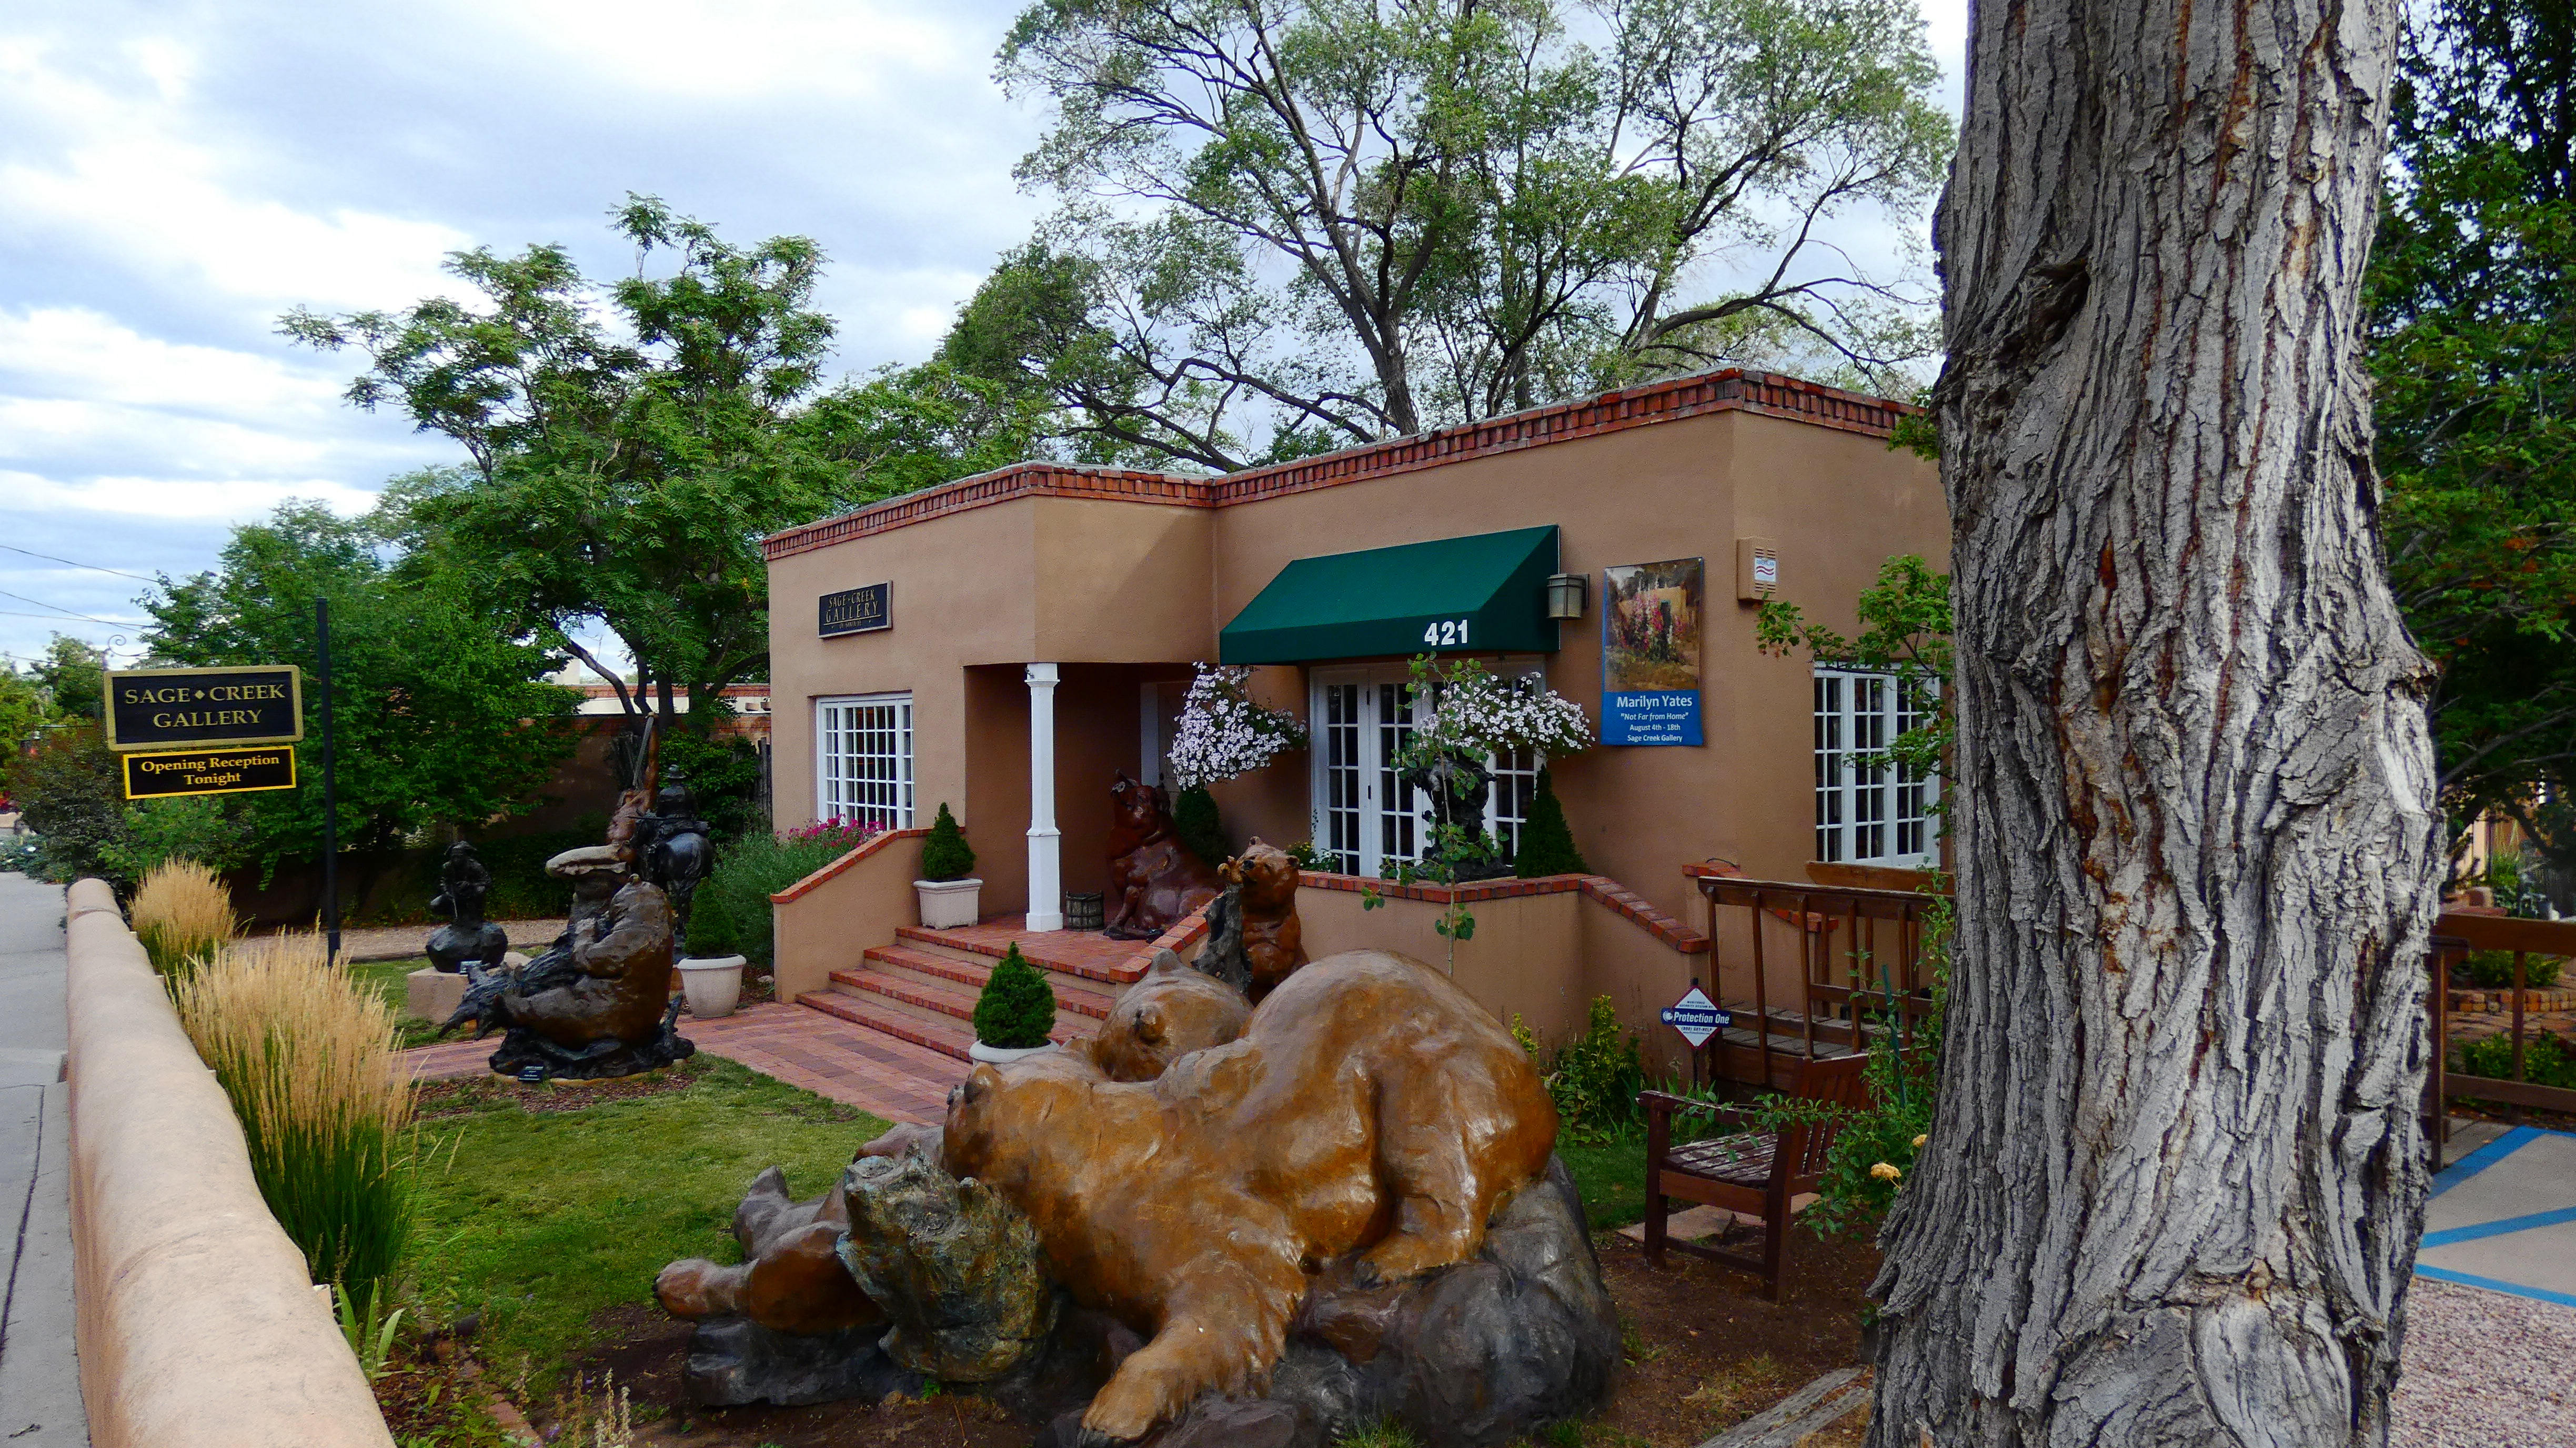
gallery, property, home, house, tree, real estate, cottage, building, landscape, plant, leisure, chainsaw carving, art